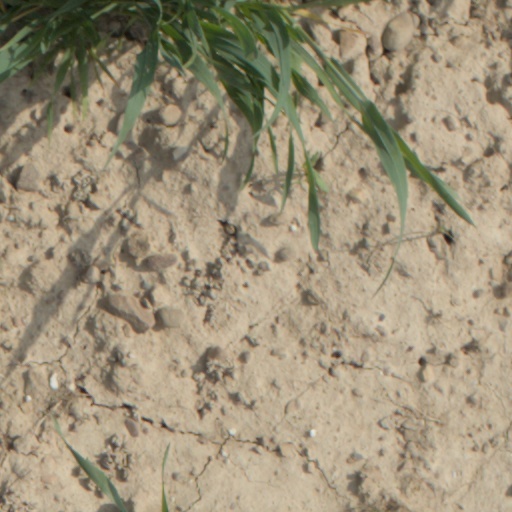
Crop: wheat